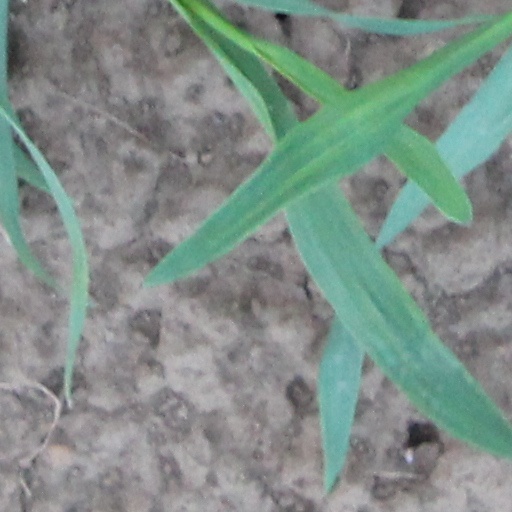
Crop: wheat